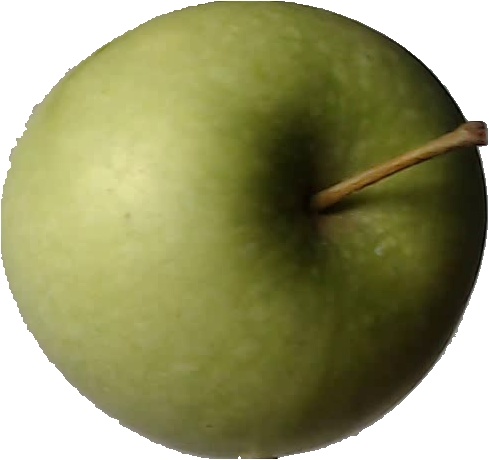
Label: apple_granny_smith_1